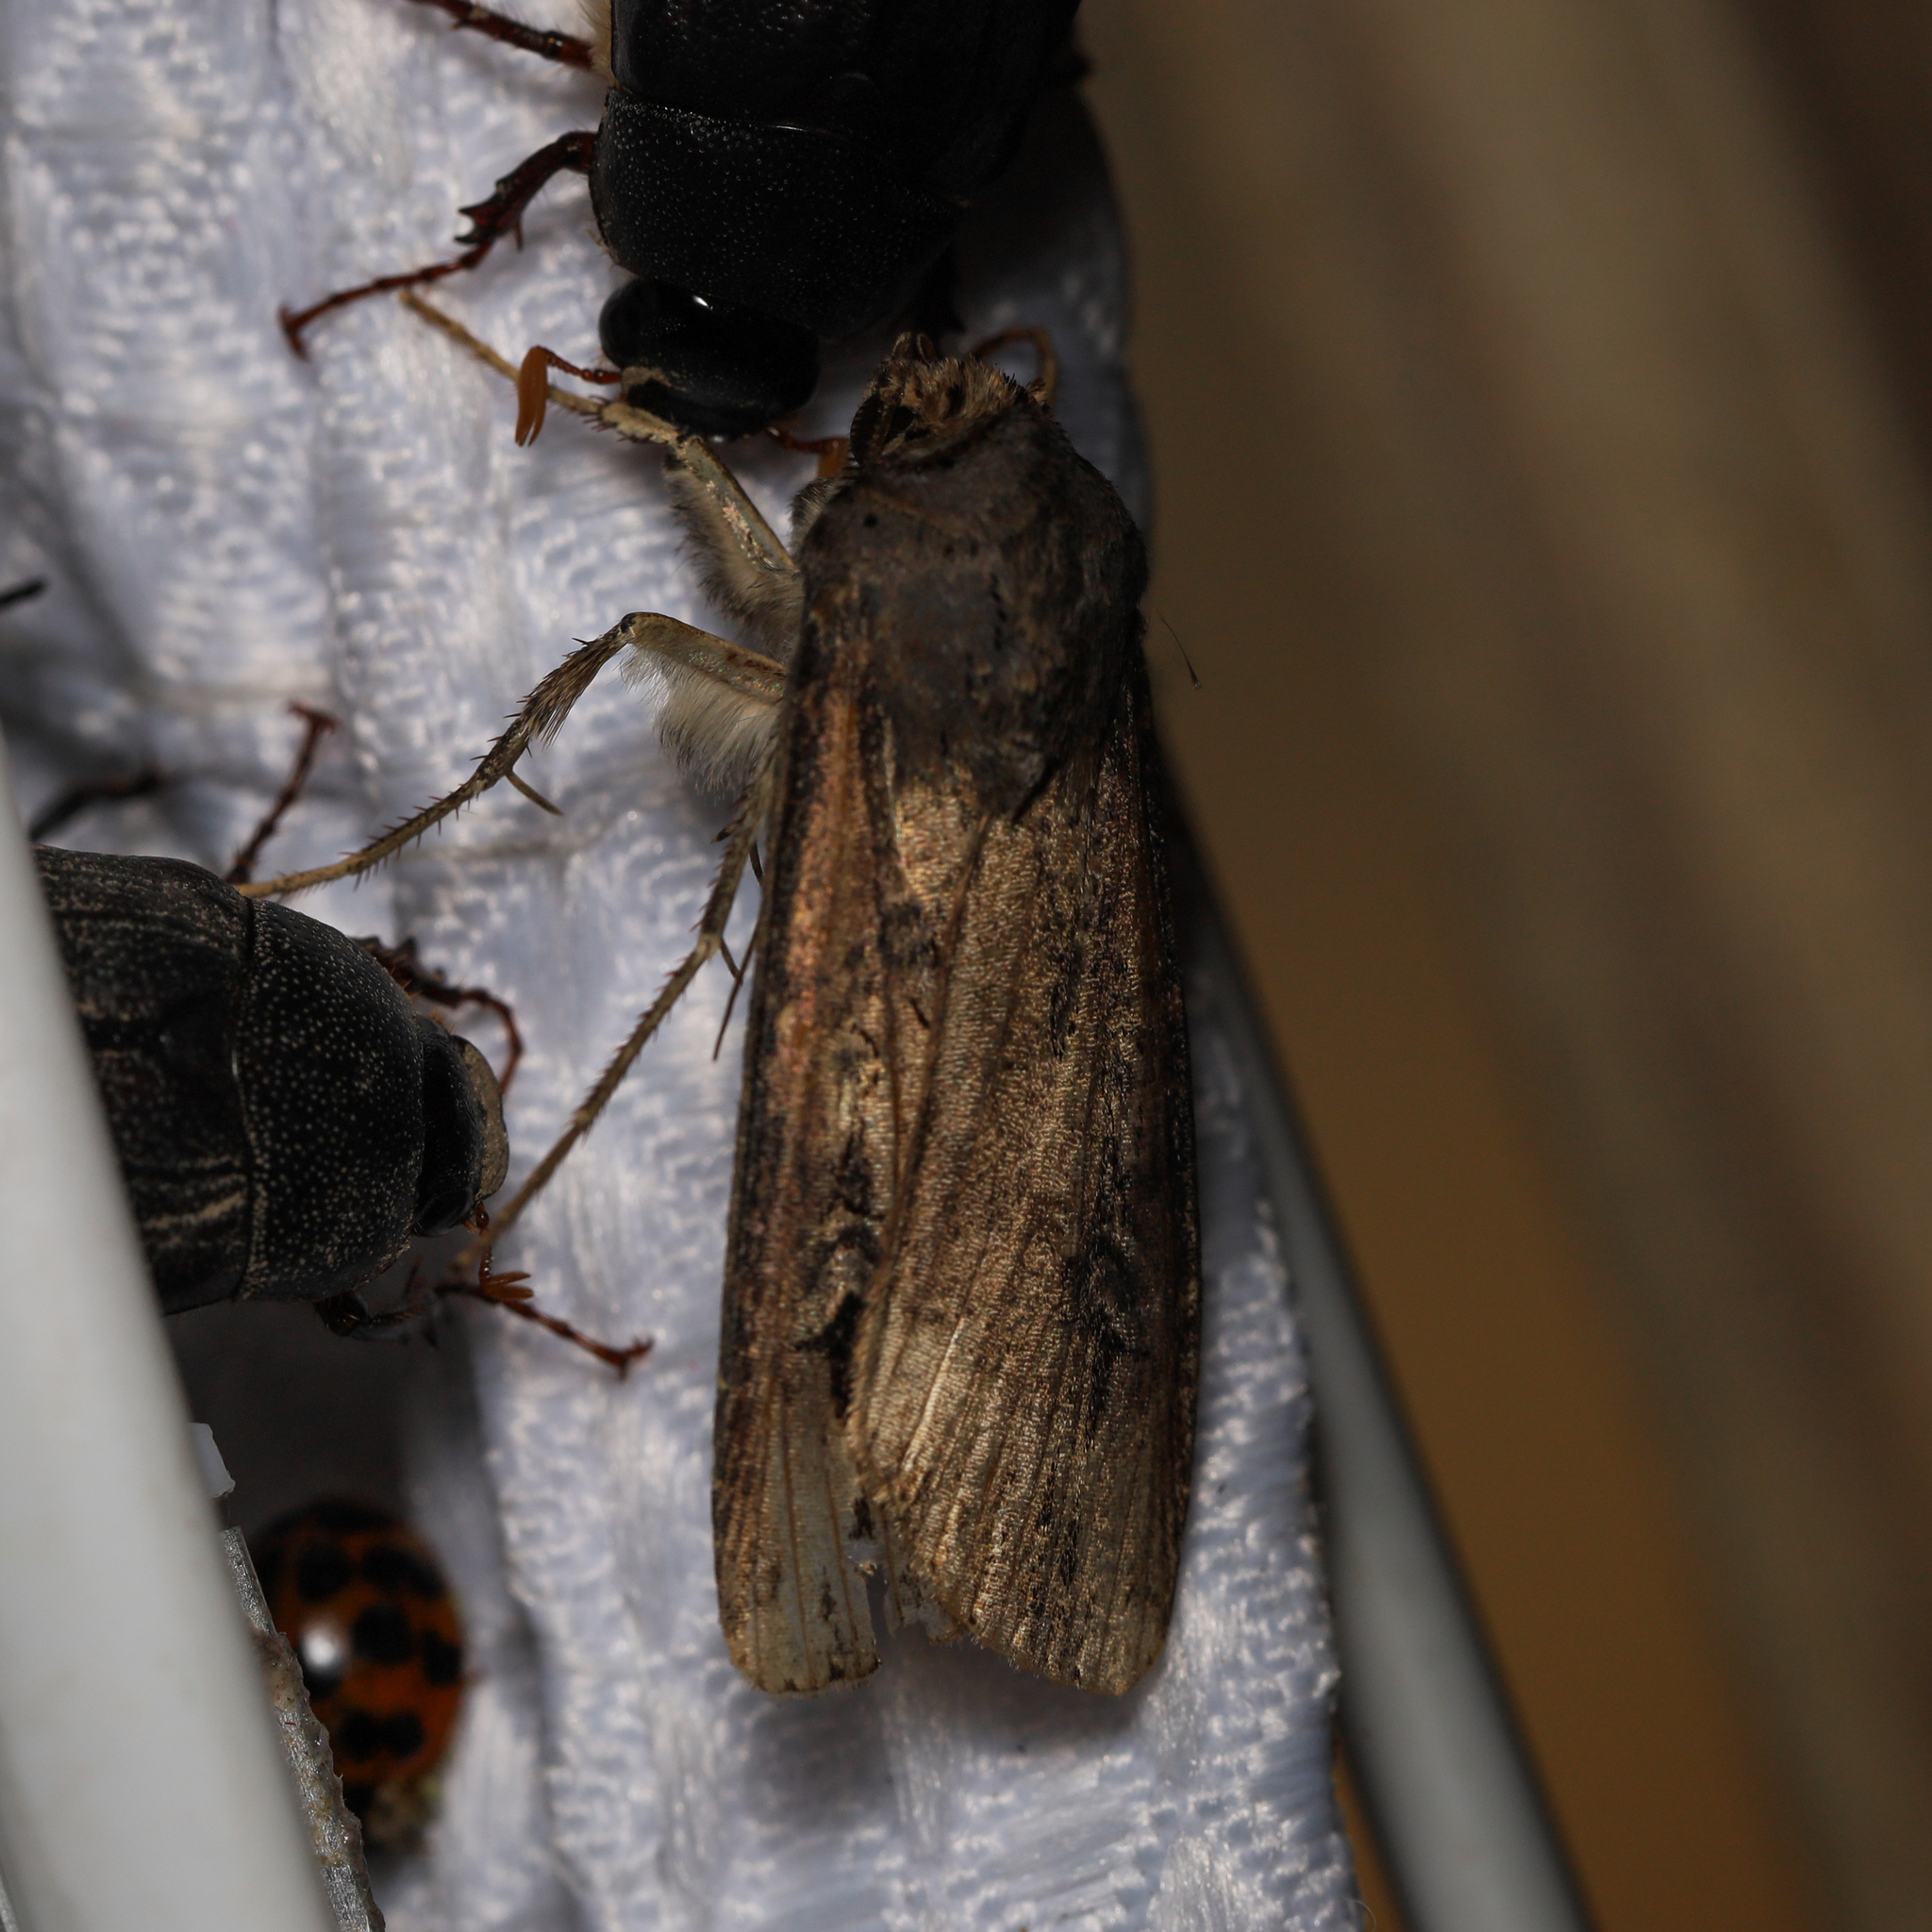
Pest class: cutworms